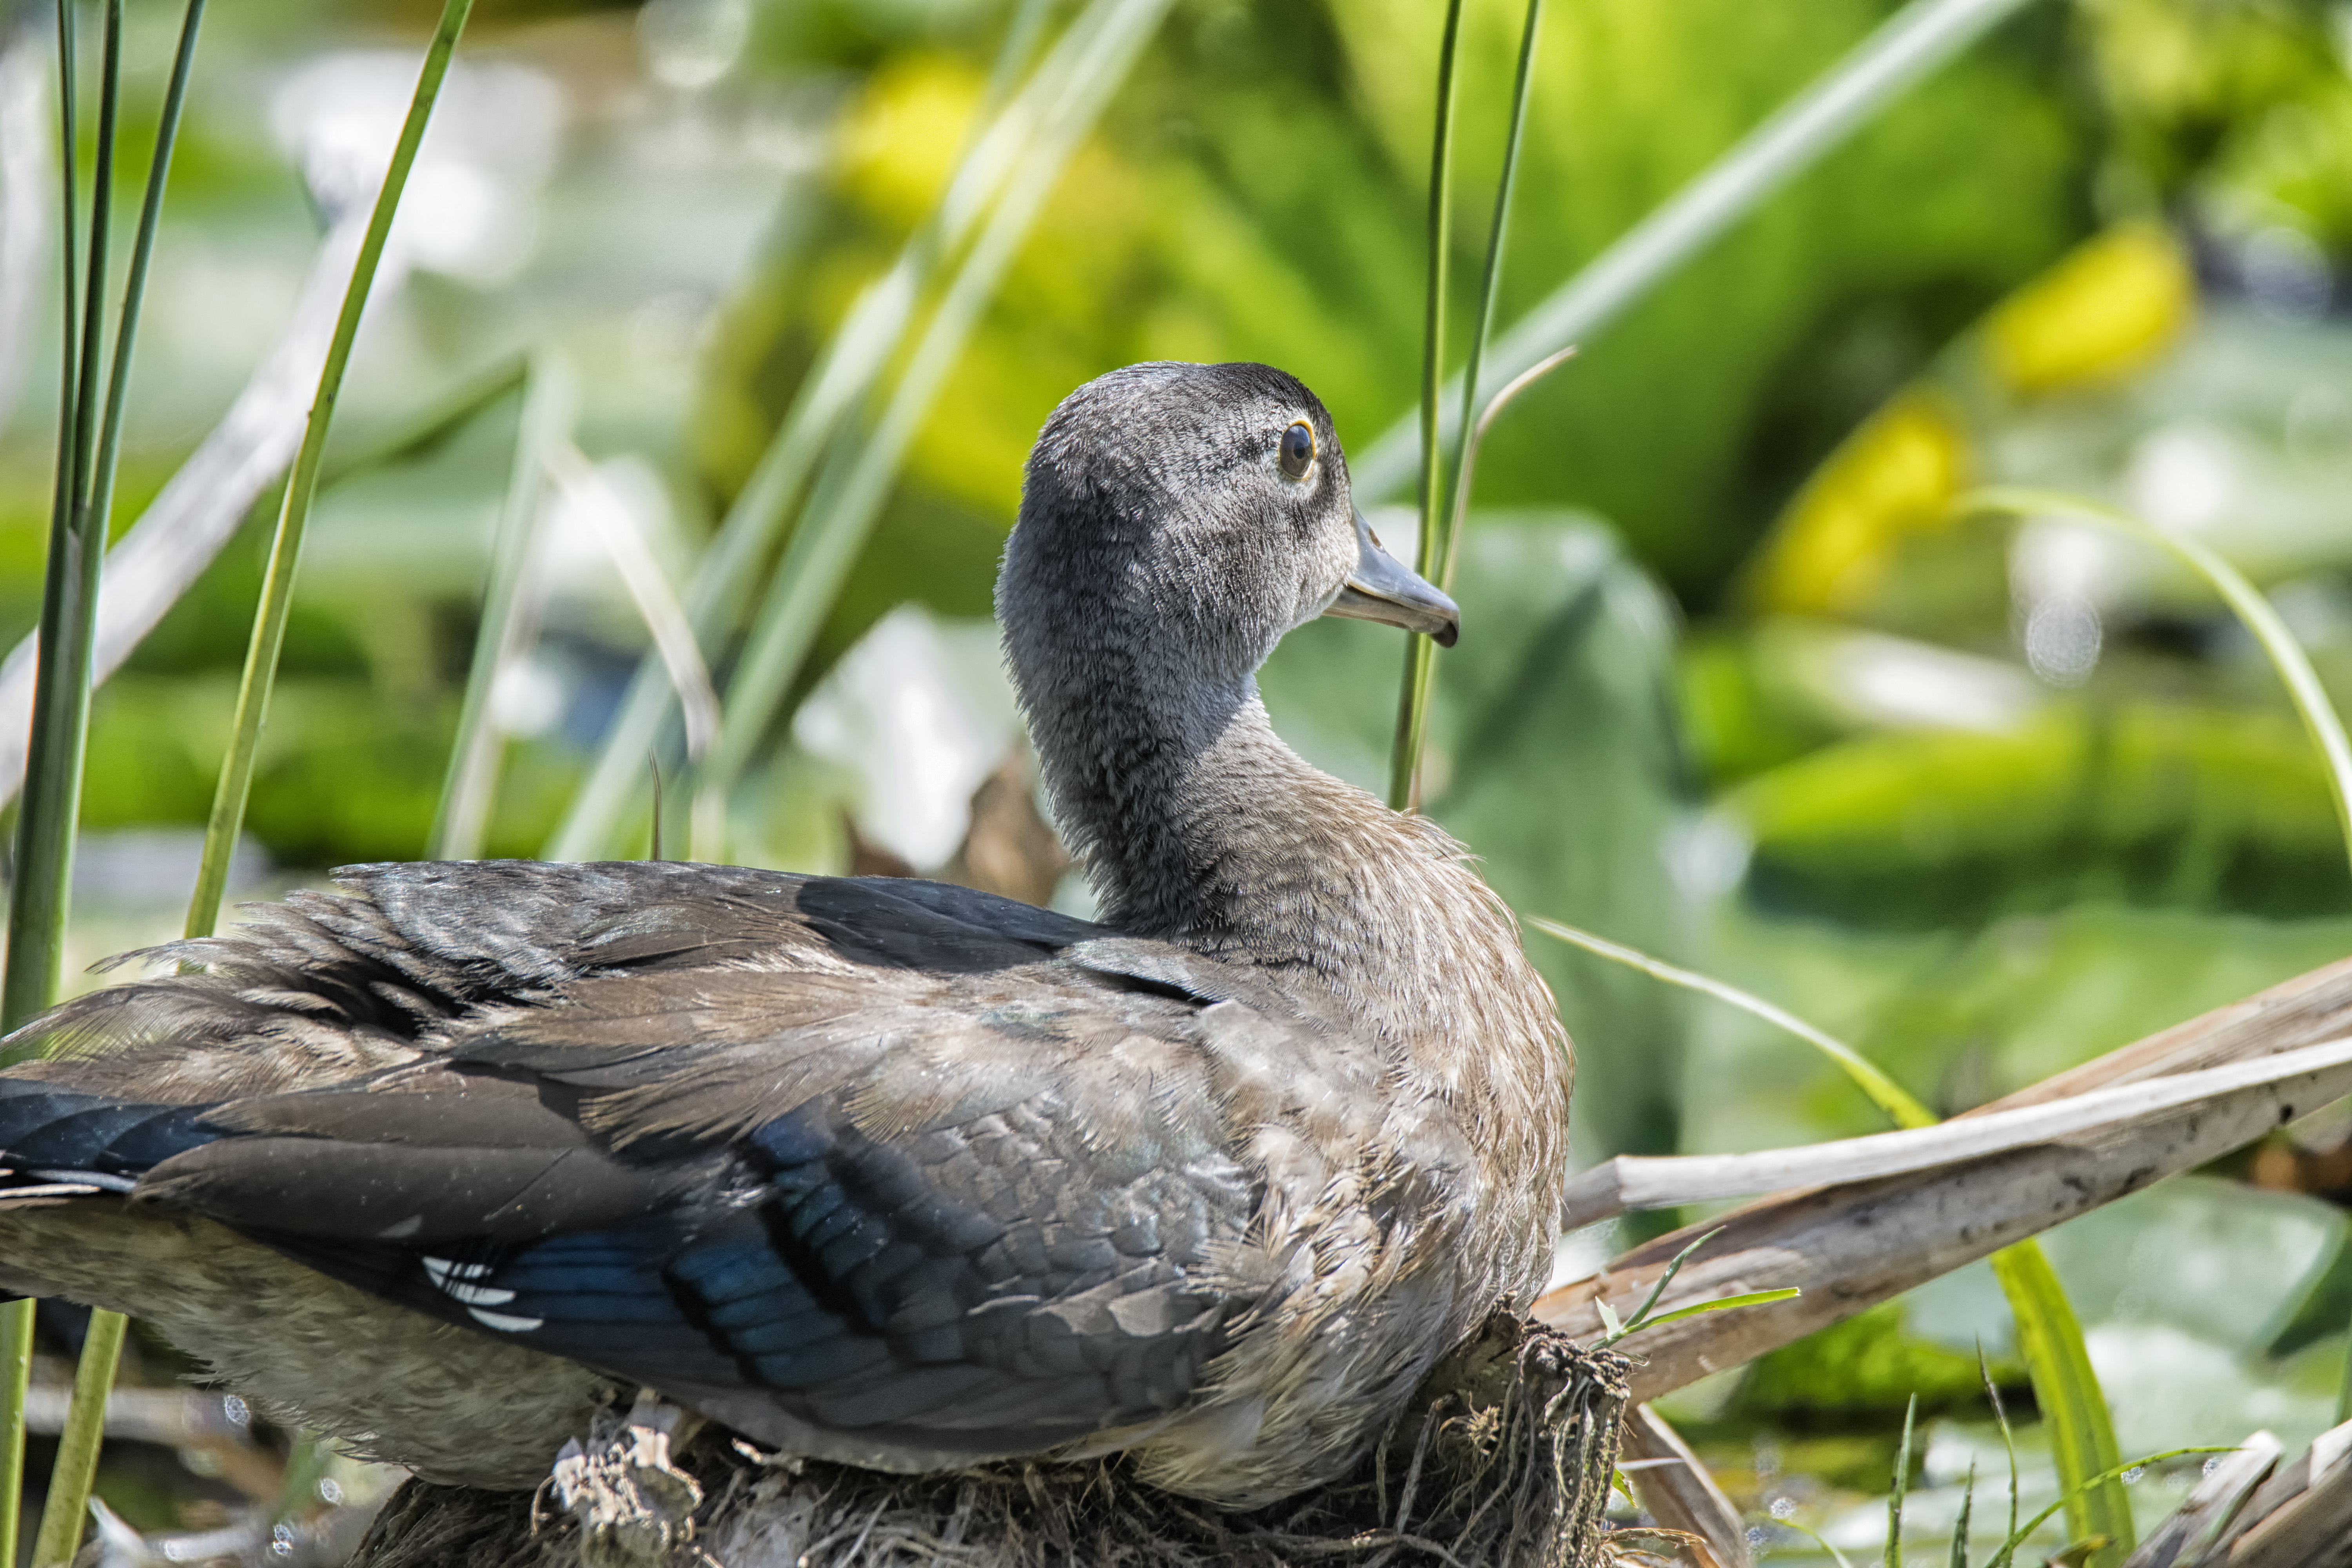
nature, bird, wood, wildlife, beak, fauna, duck, canada, vertebrate, quebec, waterfowl, water bird, mallard, canard, sherbrooke, oiseau, branchu, ducks geese and swans